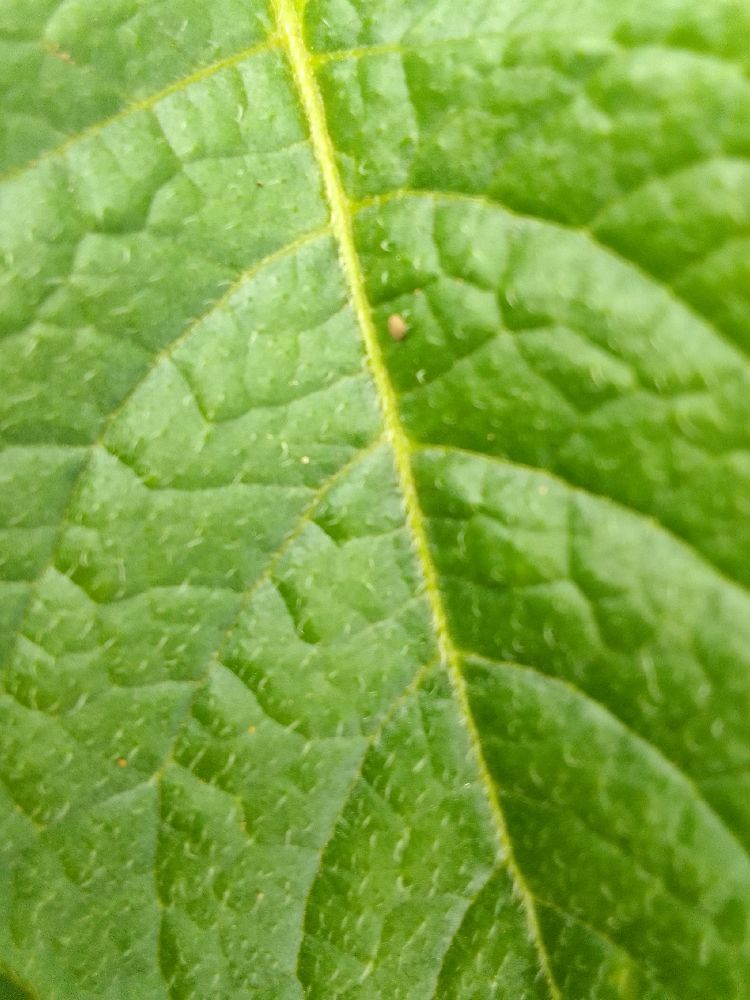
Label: Healthy